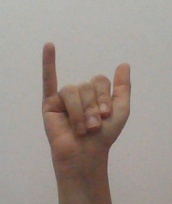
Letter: ya